Eric Drummond, 7th Earl of Perth

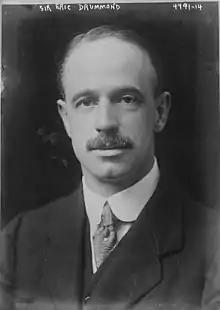
Drummond,

James Eric Drummond, 7th Earl of Perth, (17 August 1876 – 15 December 1951), was a British politician and diplomat who was the first Secretary-General of the League of Nations from 1920 to 1933.